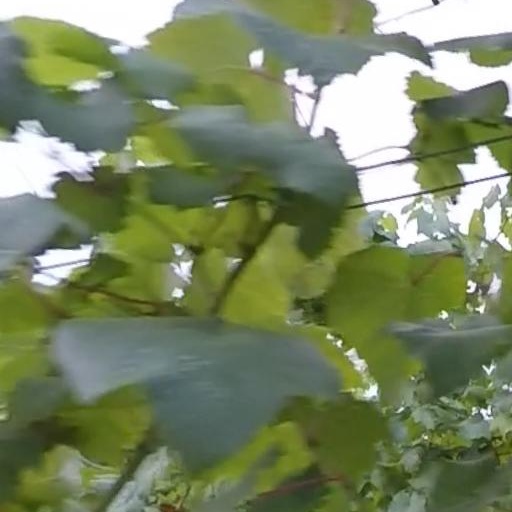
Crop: grape